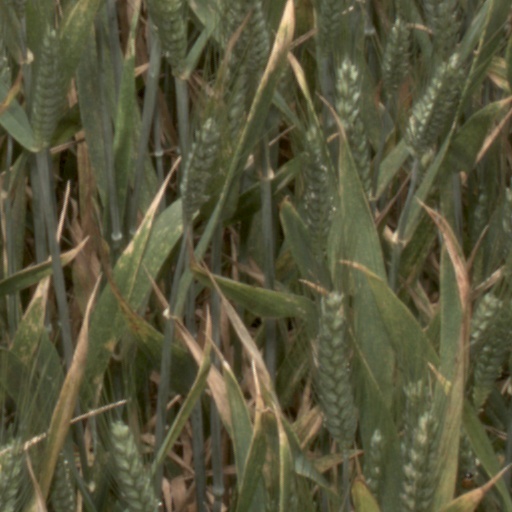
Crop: wheat